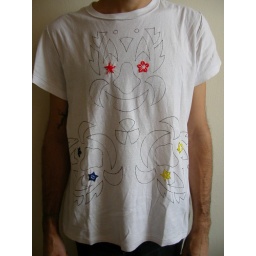
recycled materials. white t-shirt. hand-stenciled radiating klown print. hand-embroidered eyes in hot red, royal blue, golden yellow thread